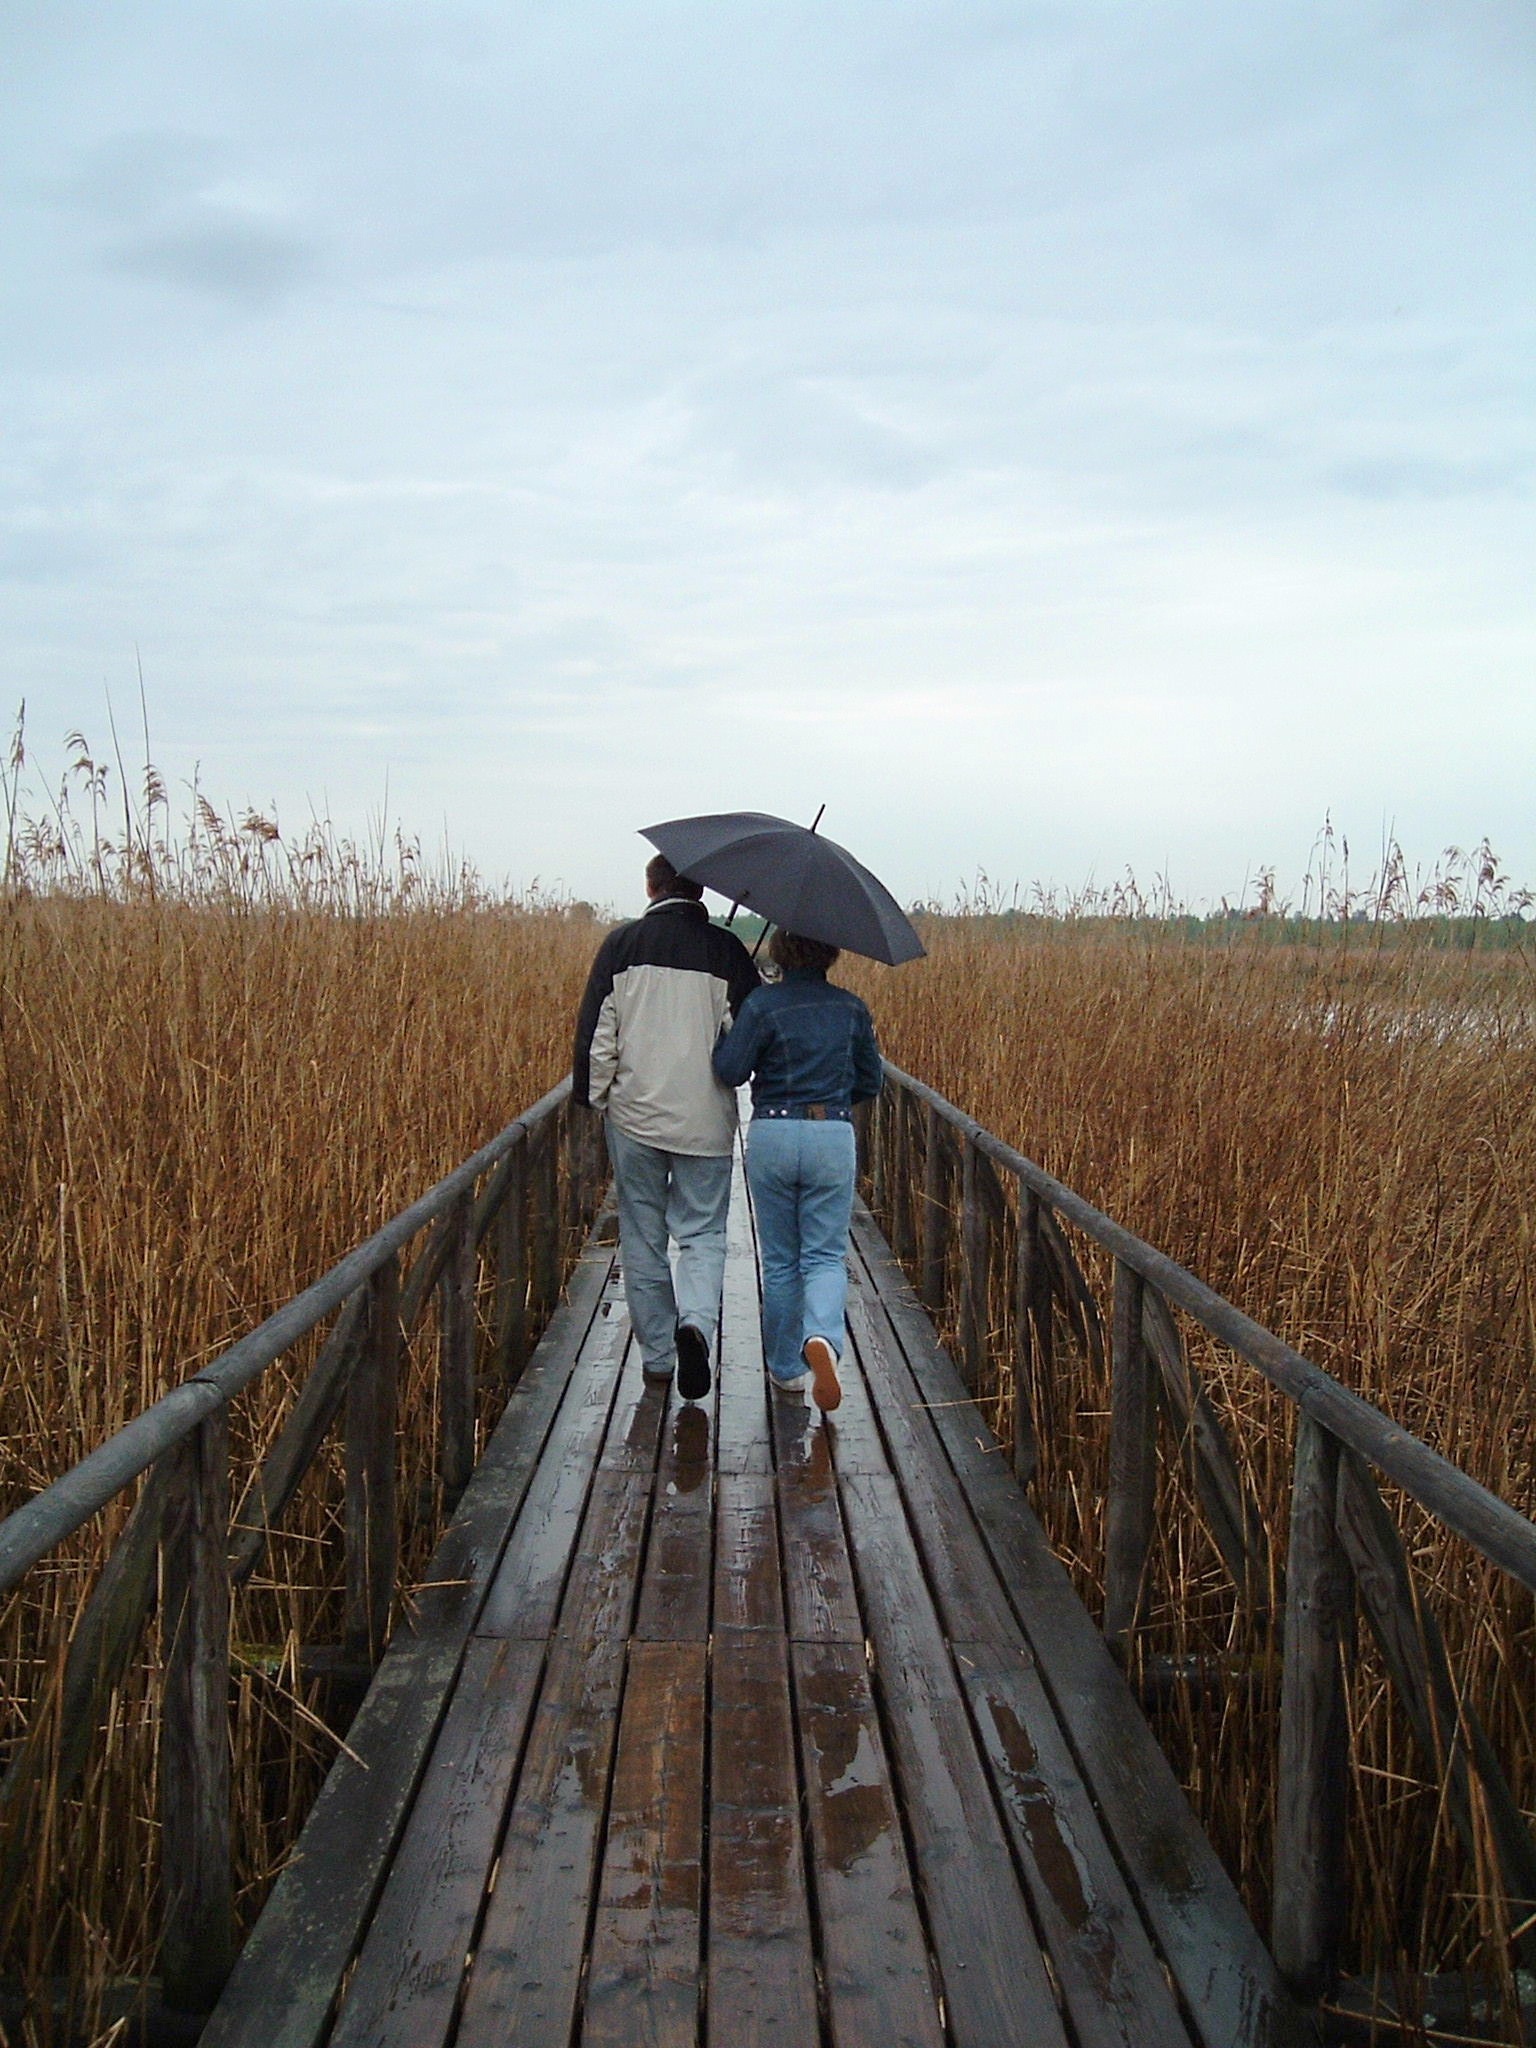
screen, nature, track, field, rain, walkway, walk, transport, web, vehicle, agriculture, together, pair, away, for two, rail transport, rural area, grass family, couple in the rain